John Scott, 1st Earl of Eldon

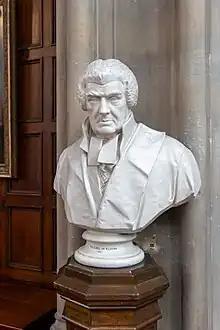
Bust of Eldon at Lincoln's Inn

Eldon was a loyal and tenacious supporter of the war against Napoleon; but when the prospect of a new war arose in 1823, he expressed rather different concerns: